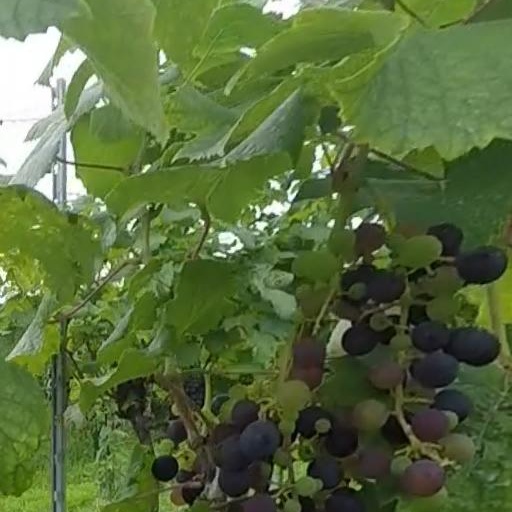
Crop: grape